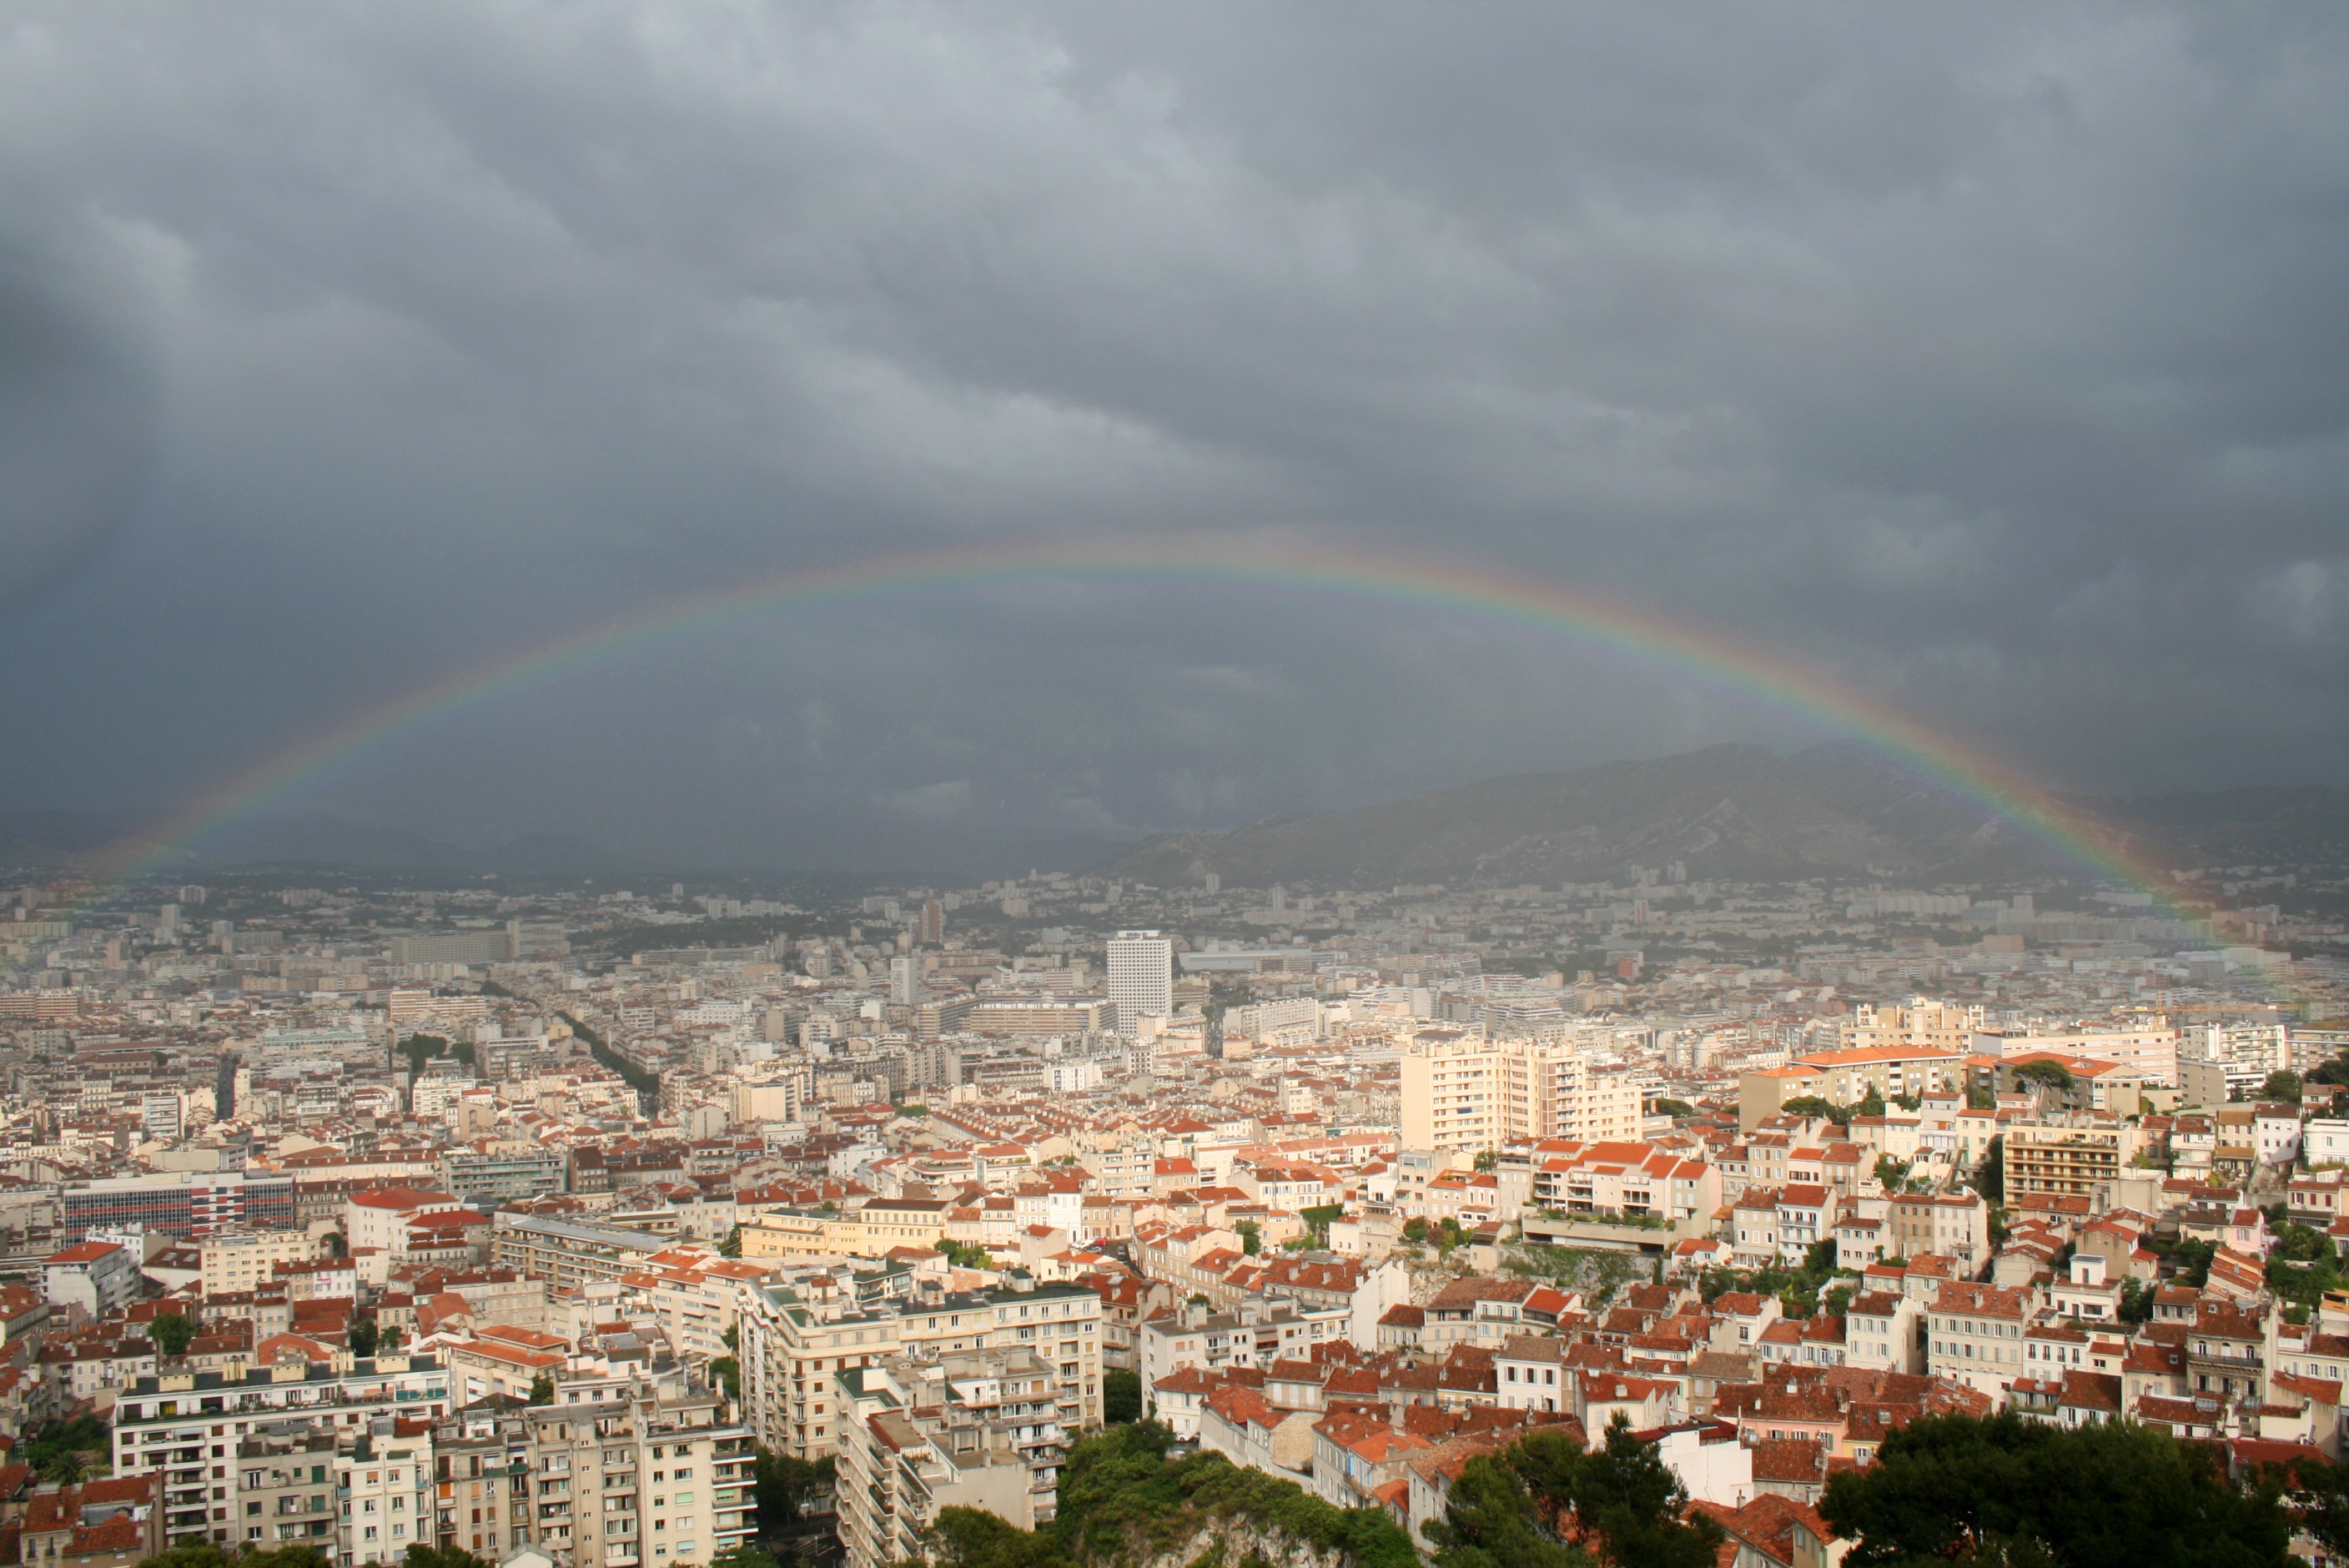
horizon, cloud, sky, skyline, city, cityscape, panorama, france, weather, stadium, rainbow, marseille, aerial photography, meteorological phenomenon, human settlement, atmosphere of earth, sport venue